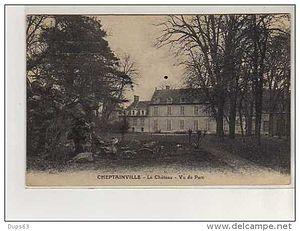
château de Cheptainville